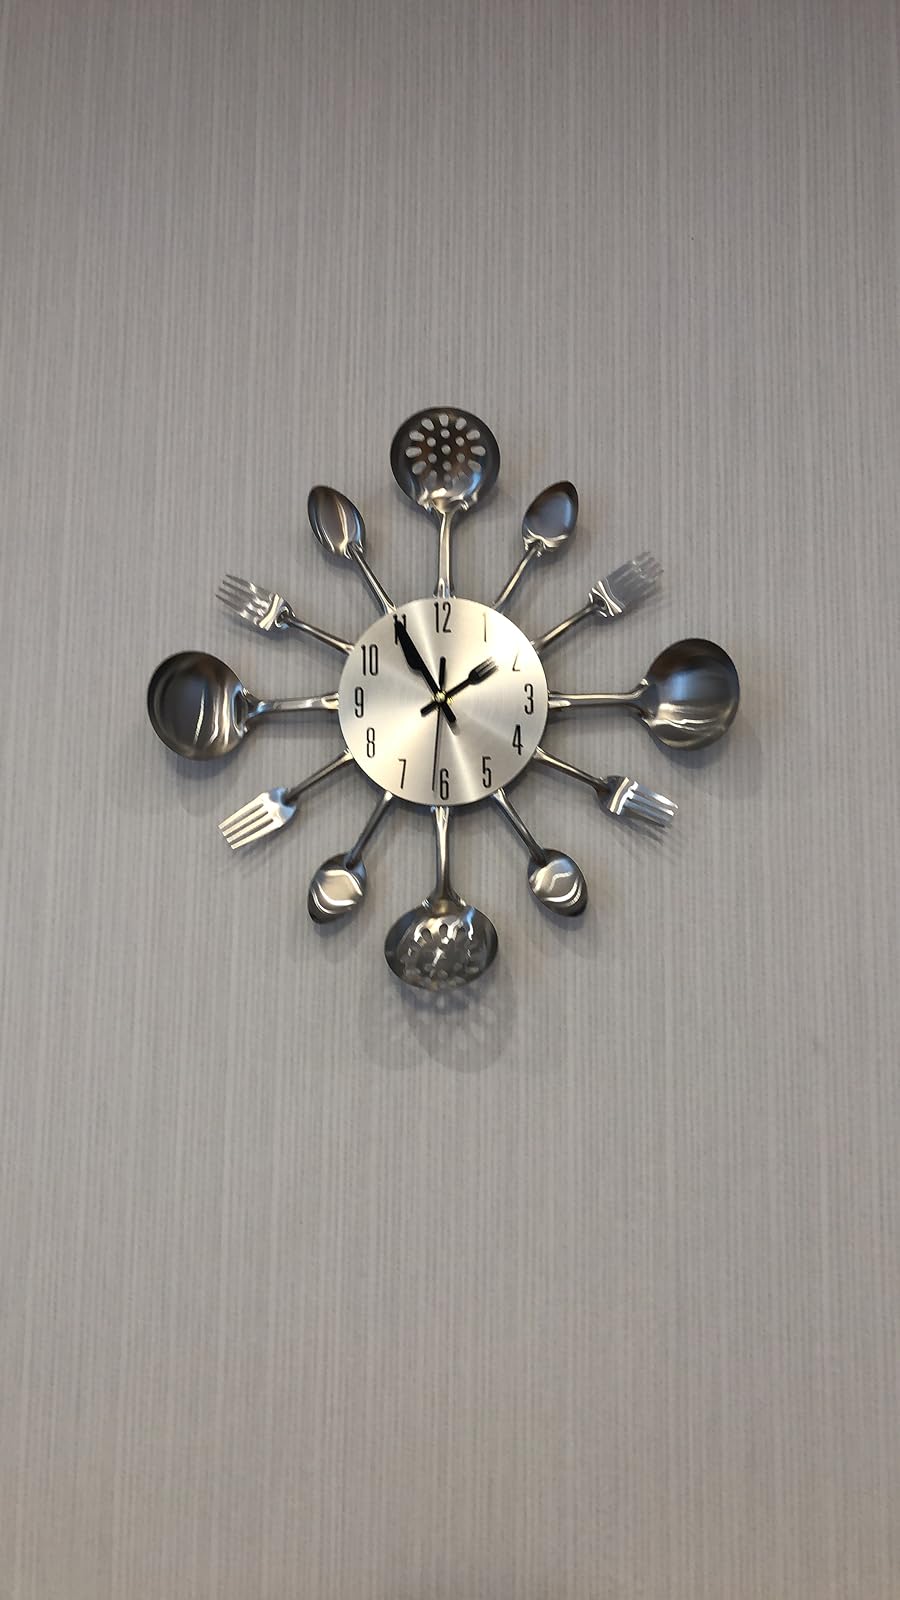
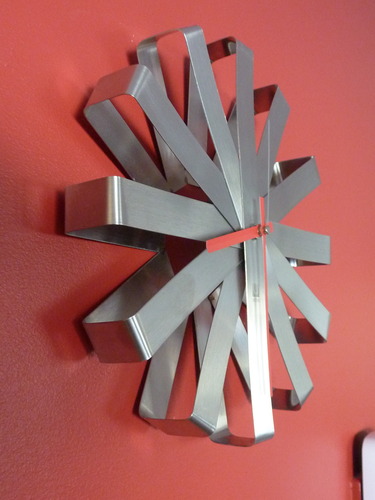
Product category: clock
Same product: no